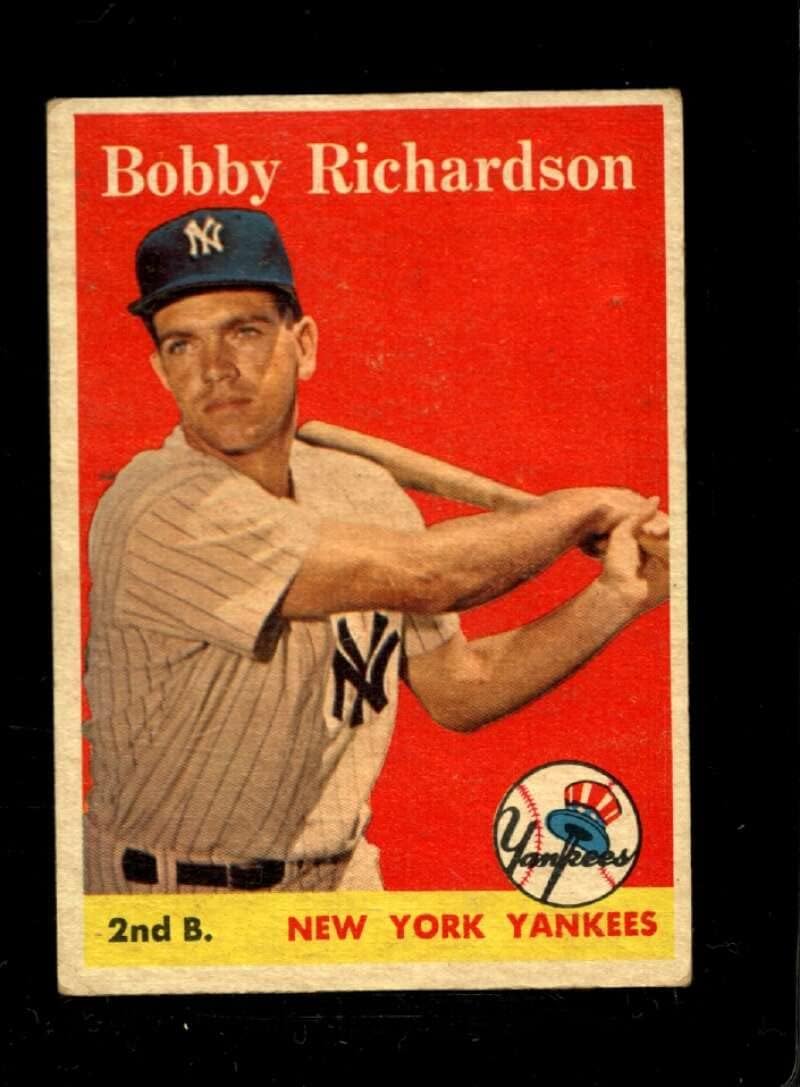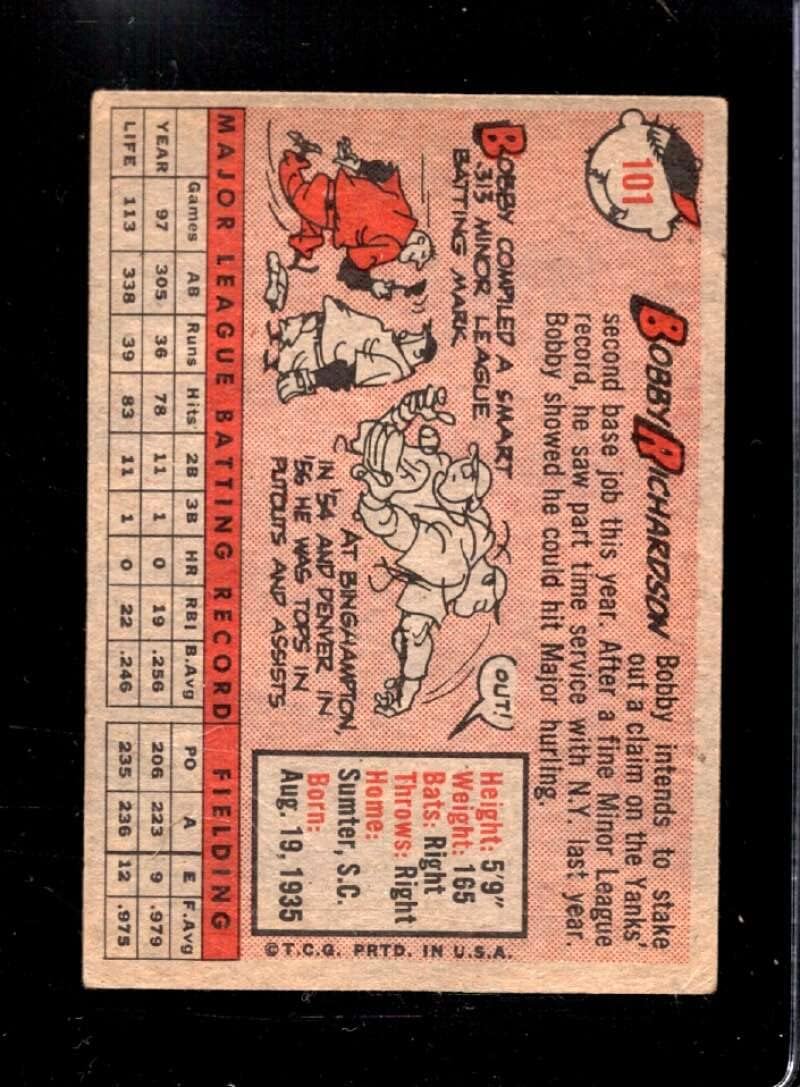
1958 Topps 101a Bobby Richardson VG
Category: Collectibles & Fine Art
1958 TOPPS #101 BOBBY RICHARDSON VG YANKEES
Features: New York Yankees | Bobby Richardson | Over 40,000 listings on Amazon. | Accurate grading and same day shipping. | Reasonable Shipping costs